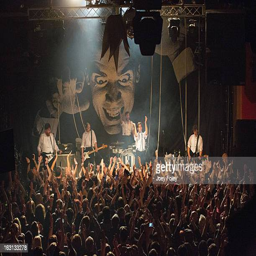
the hives perform onstage in concert